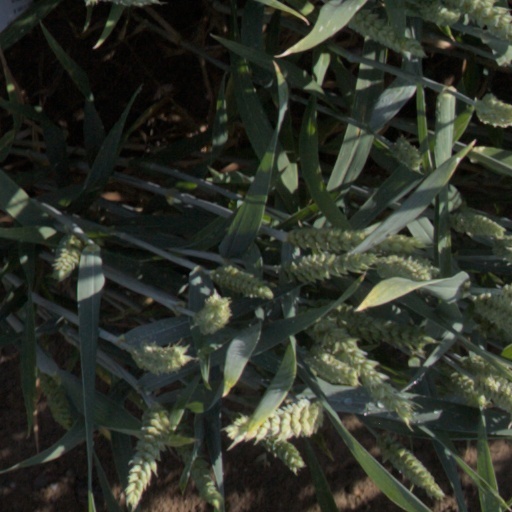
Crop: wheat